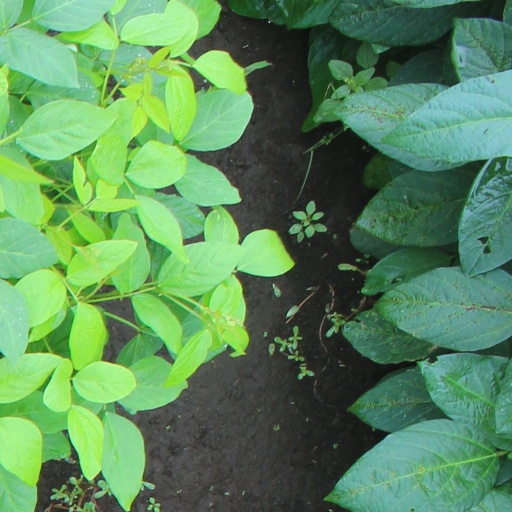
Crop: soybean